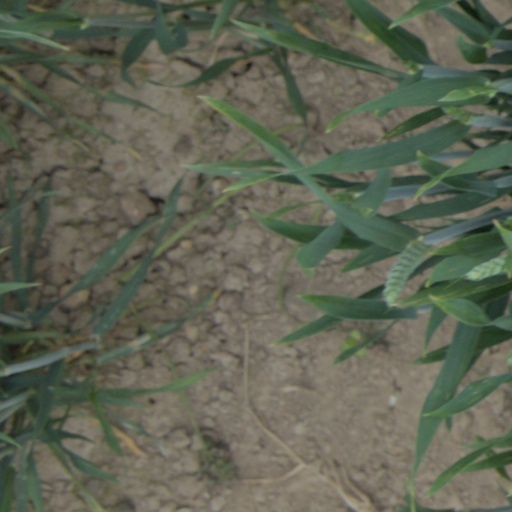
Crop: wheat